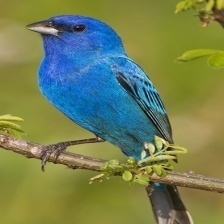
Species: INDIGO BUNTING
Scientific name: PASSERINA CYANEA
ImageNet parent category: indigo_bunting